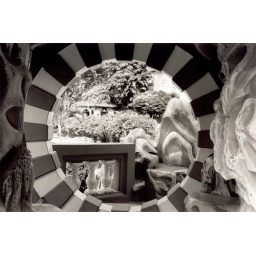
Aw Boon Haw Gardens, Hong Kong, demolished in 1998 . . . scanned from a black and white snapshot from 1996.